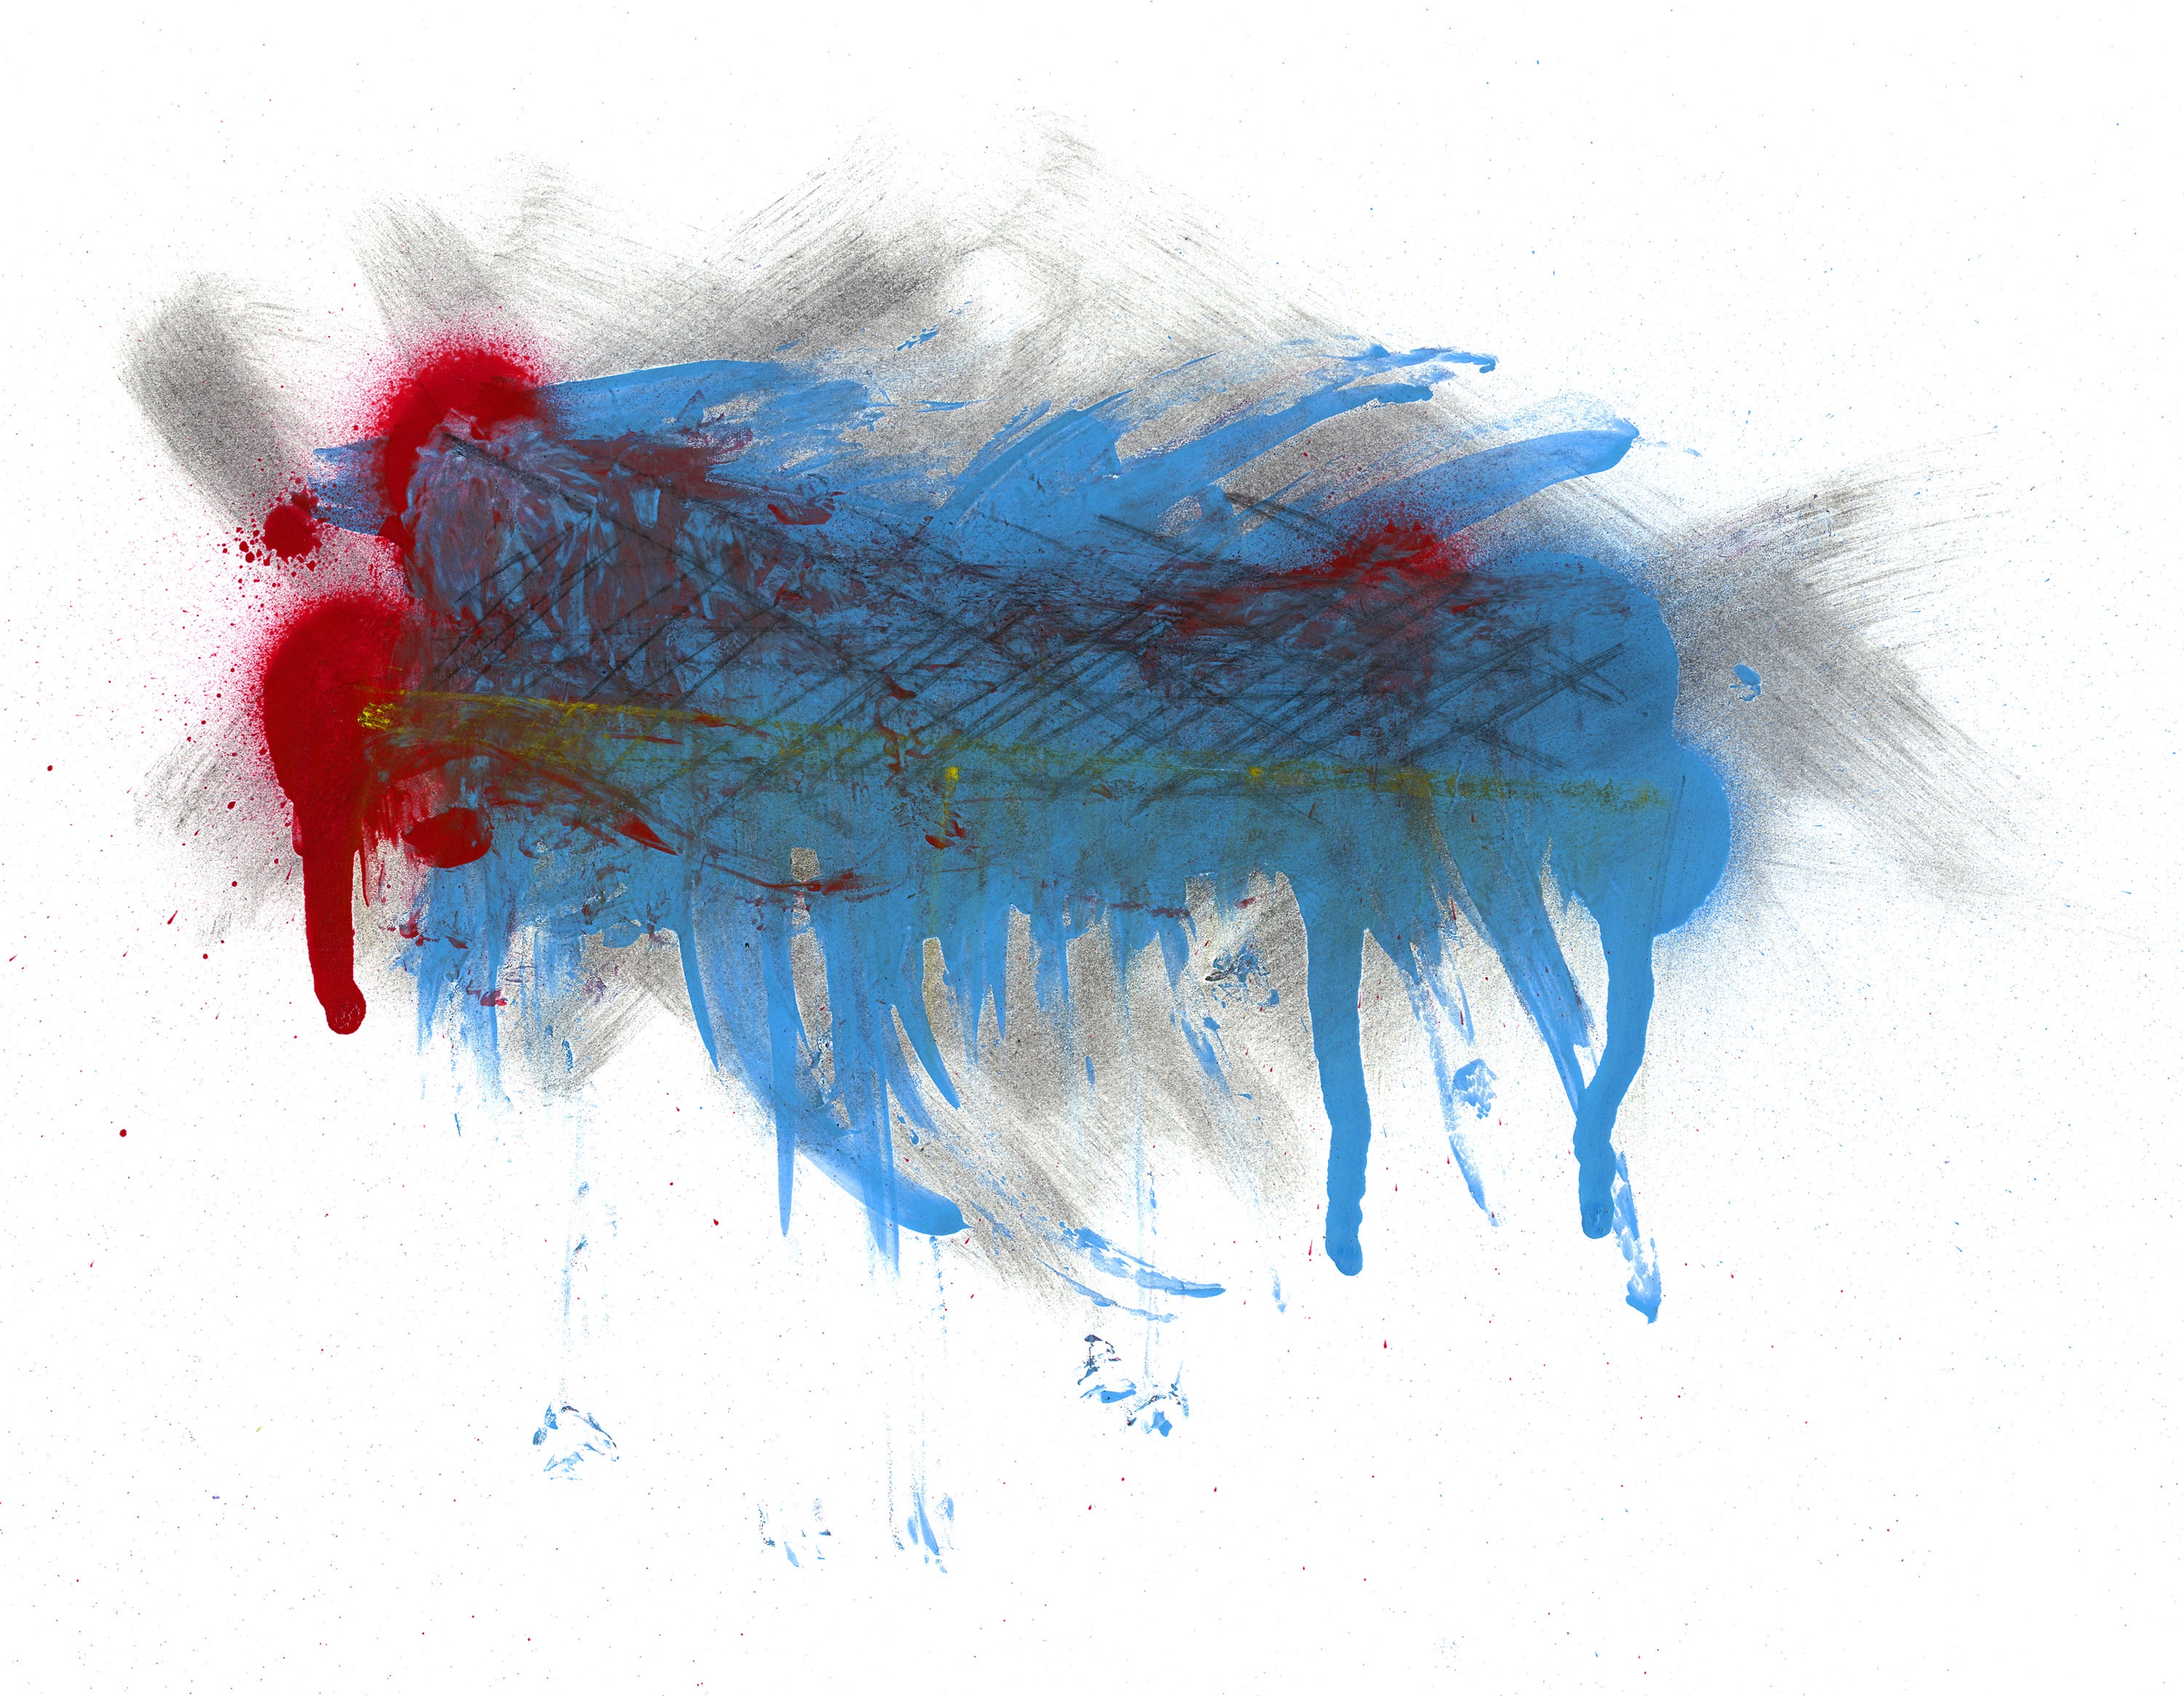
bird, wing, white, color, blue, colorful, feather, material, art, background, sketch, drawing, white background, fashion accessory, abstrak